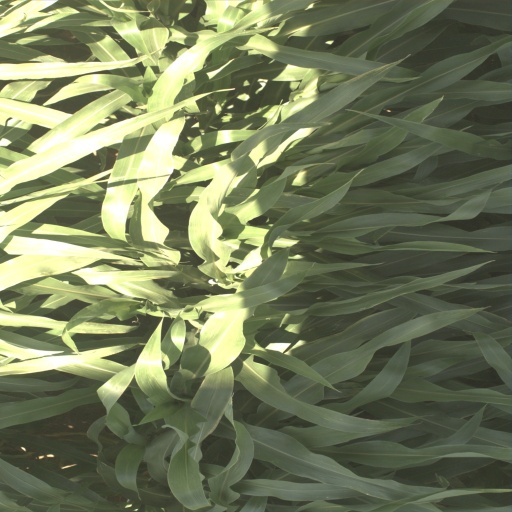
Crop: sorghum